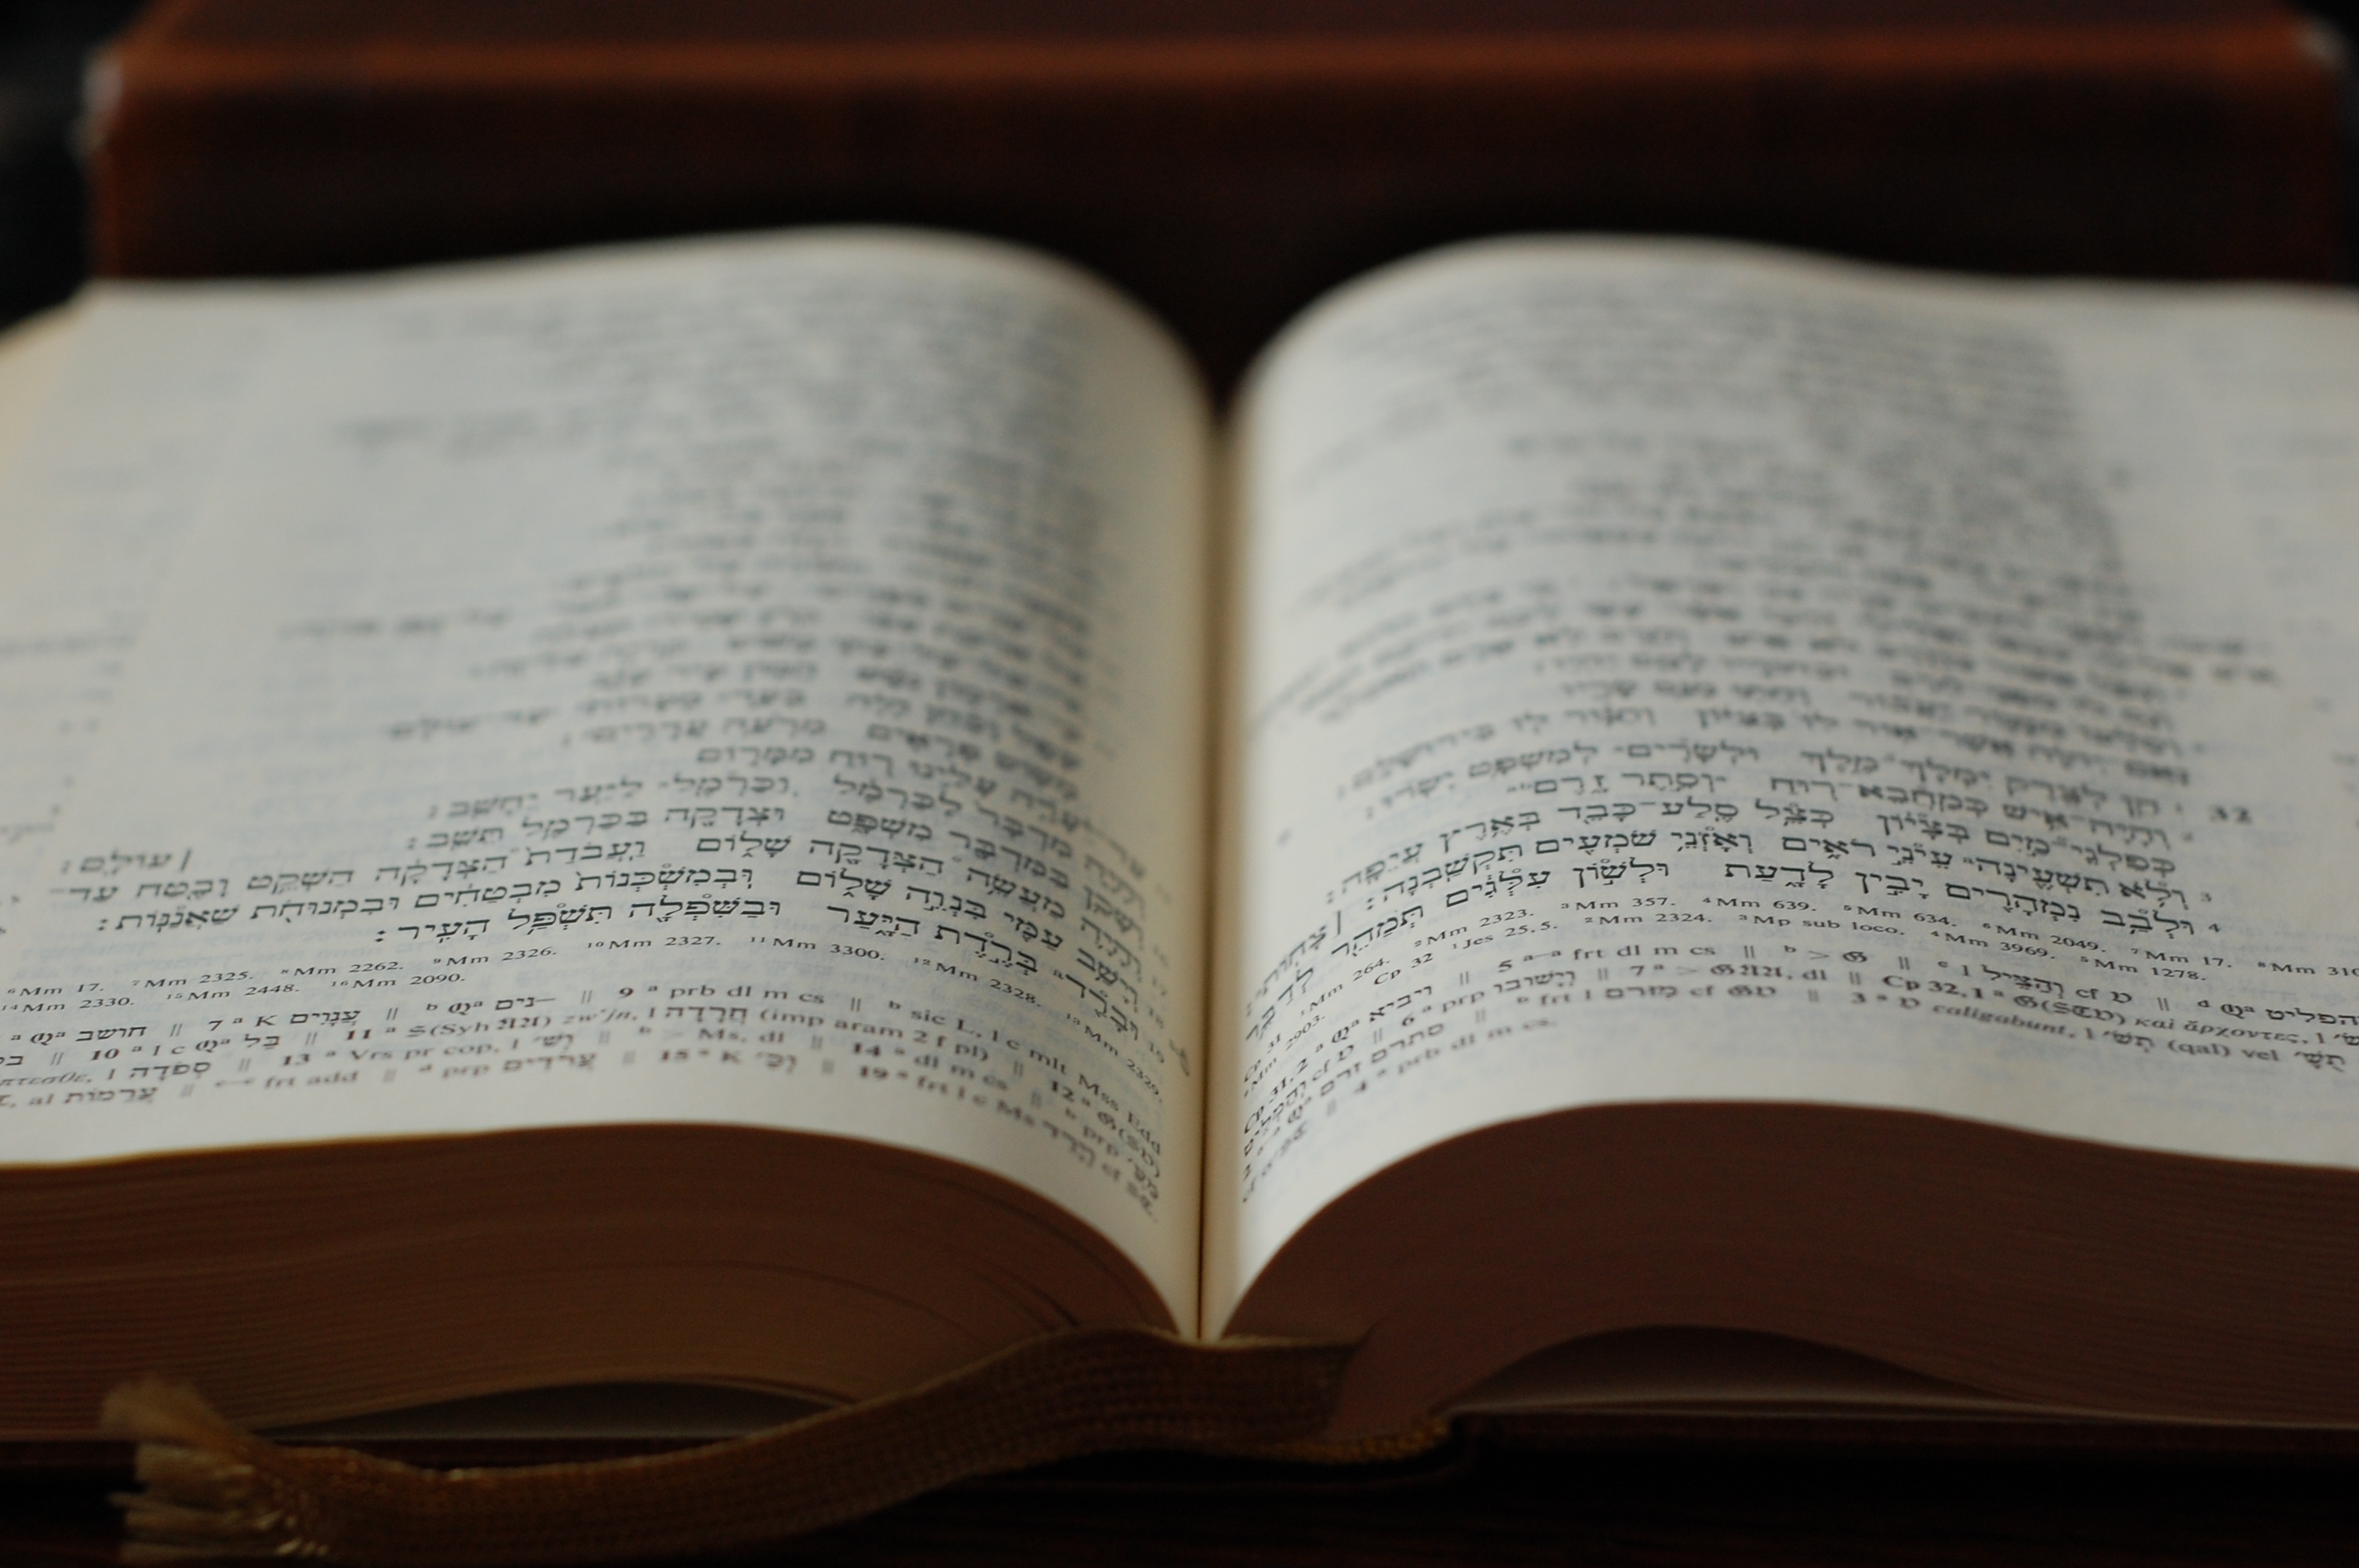
writing, book, open, bible, brand, scripture, text, handwriting, document, shape, hebrew